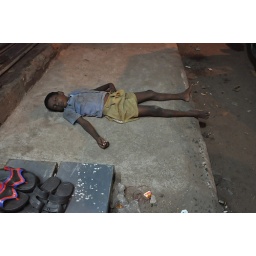
Little Boy sleeping on the street in Chennai